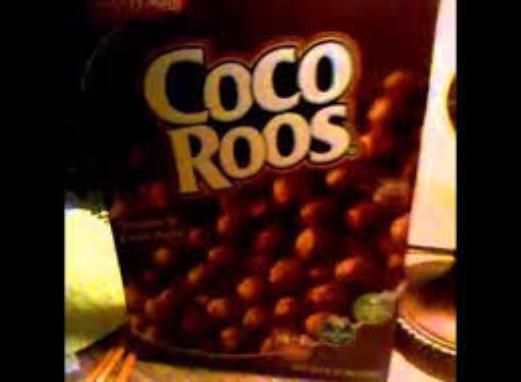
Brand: Coco Roos
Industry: Food